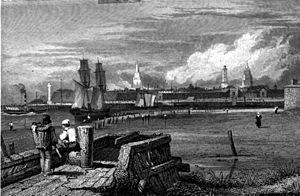
Le port de Calais est un port français situé à la limite de la Manche et de la mer du Nord. Distant de seulement 38 km des côtes britanniques, il est l'un des points de passage le plus court entre l'Europe continentale et les îles britanniques — le pas de Calais —, faisant de l'axe Calais-Douvres un lien d'importance entre la France et la Grande-Bretagne. Premier port français pour le de trafic transmanche et premier port d’Europe continentale de voyageurs. Un peu moins de 9 millions de passagers ont traversé la Manche depuis le port de Calais en 2017 alors que près de 43 millions de tonnes de marchandises ont transité depuis le port de Calais vers Douvres.